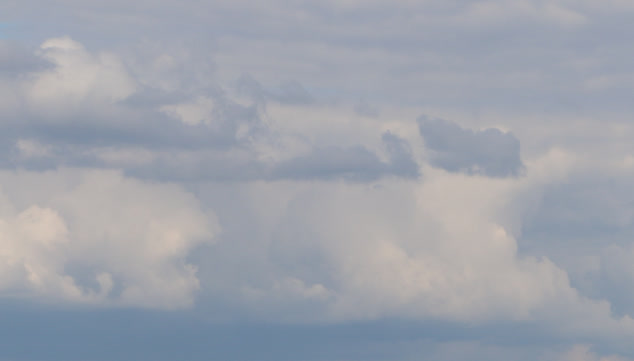
Cloud type: Cumulus